Chasle Tourbillon

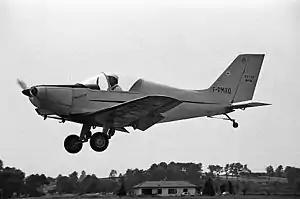

The Chasle YC-12 "Tourbillon" ("Whirlwind") was a single-seat light sporting aircraft developed in France in the mid-1960s and marketed for homebuilding via plans. It was a low-wing cantilever monoplane of conventional configuration. As designed, it featured fixed tailwheel undercarriage, but it could also be fitted with fixed tricycle gear.